His Rise to Fame

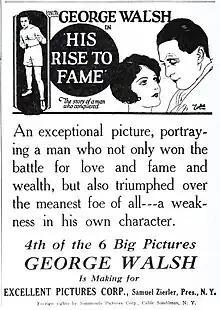
Advertisement

His Rise to Fame is a 1927 American silent drama film directed by Bernard McEveety and starring George Walsh, Peggy Shaw, and Bradley Barker.